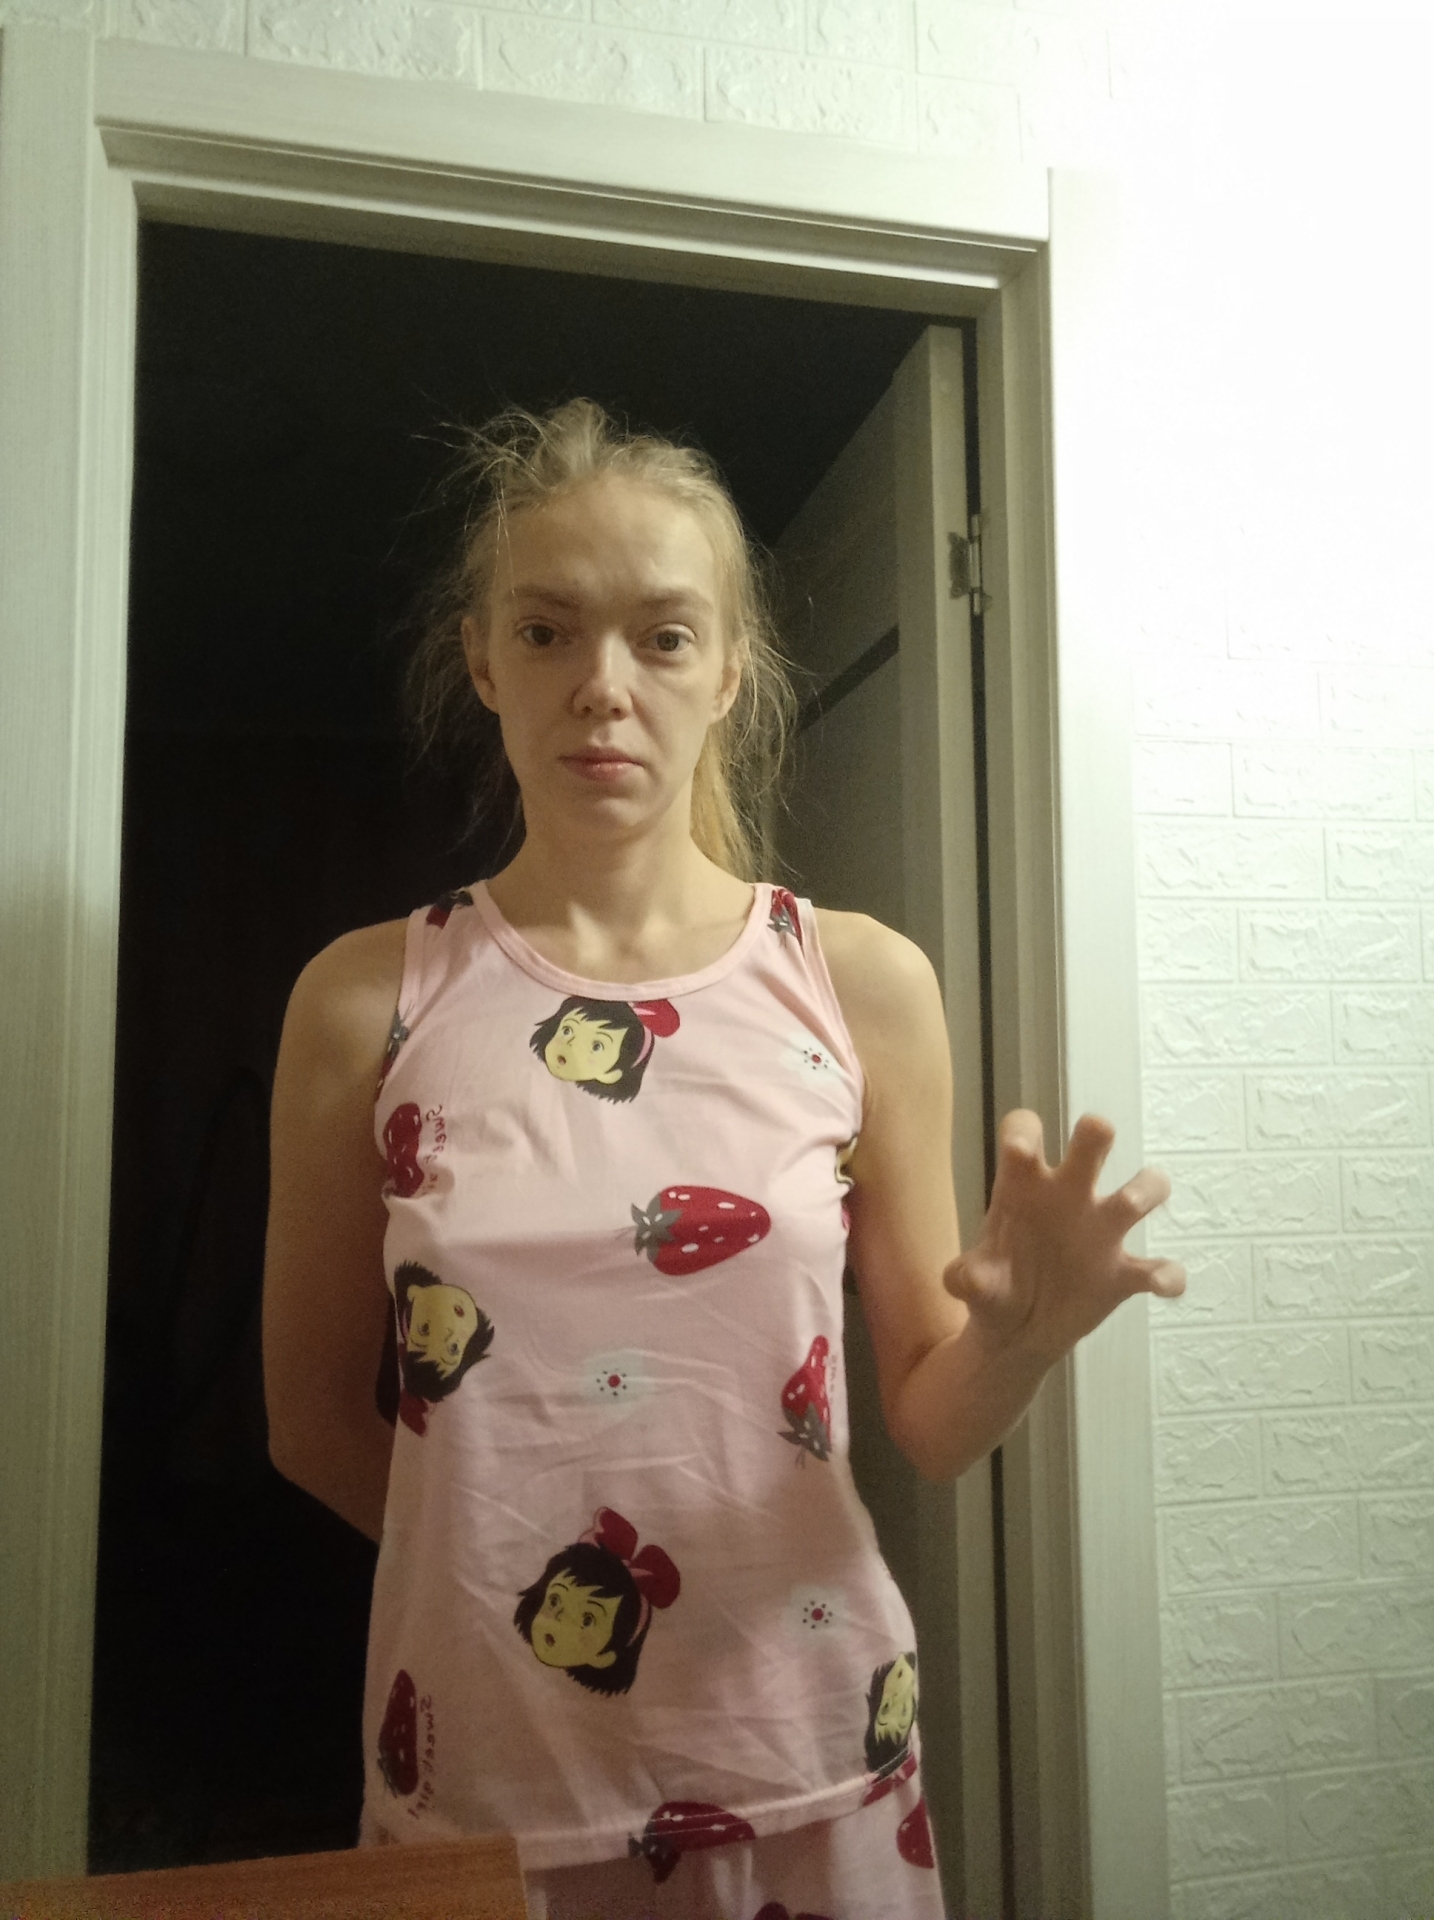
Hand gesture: grabbing